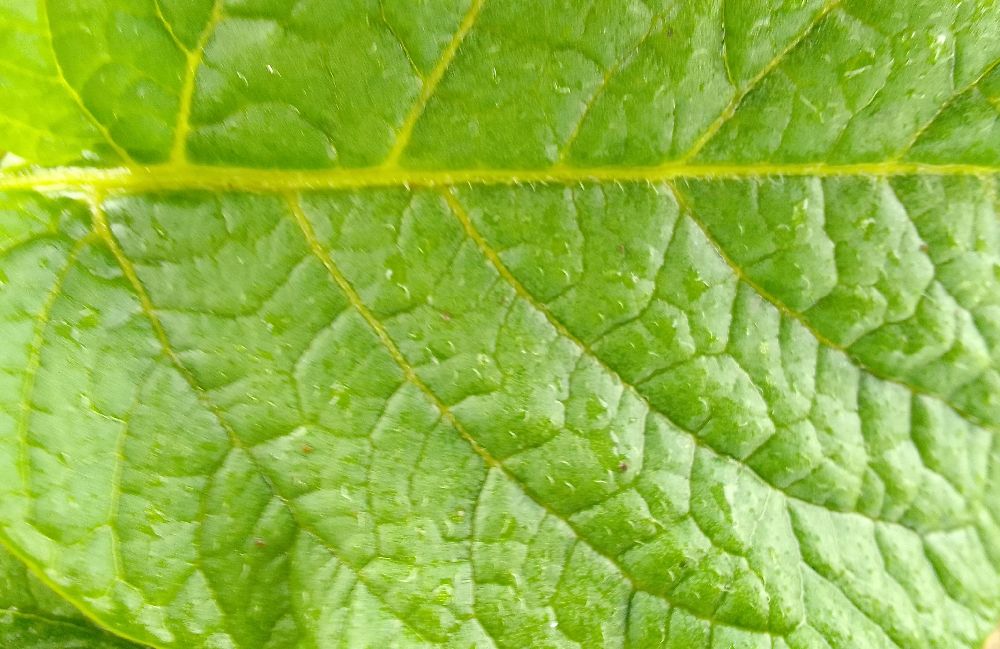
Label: Healthy